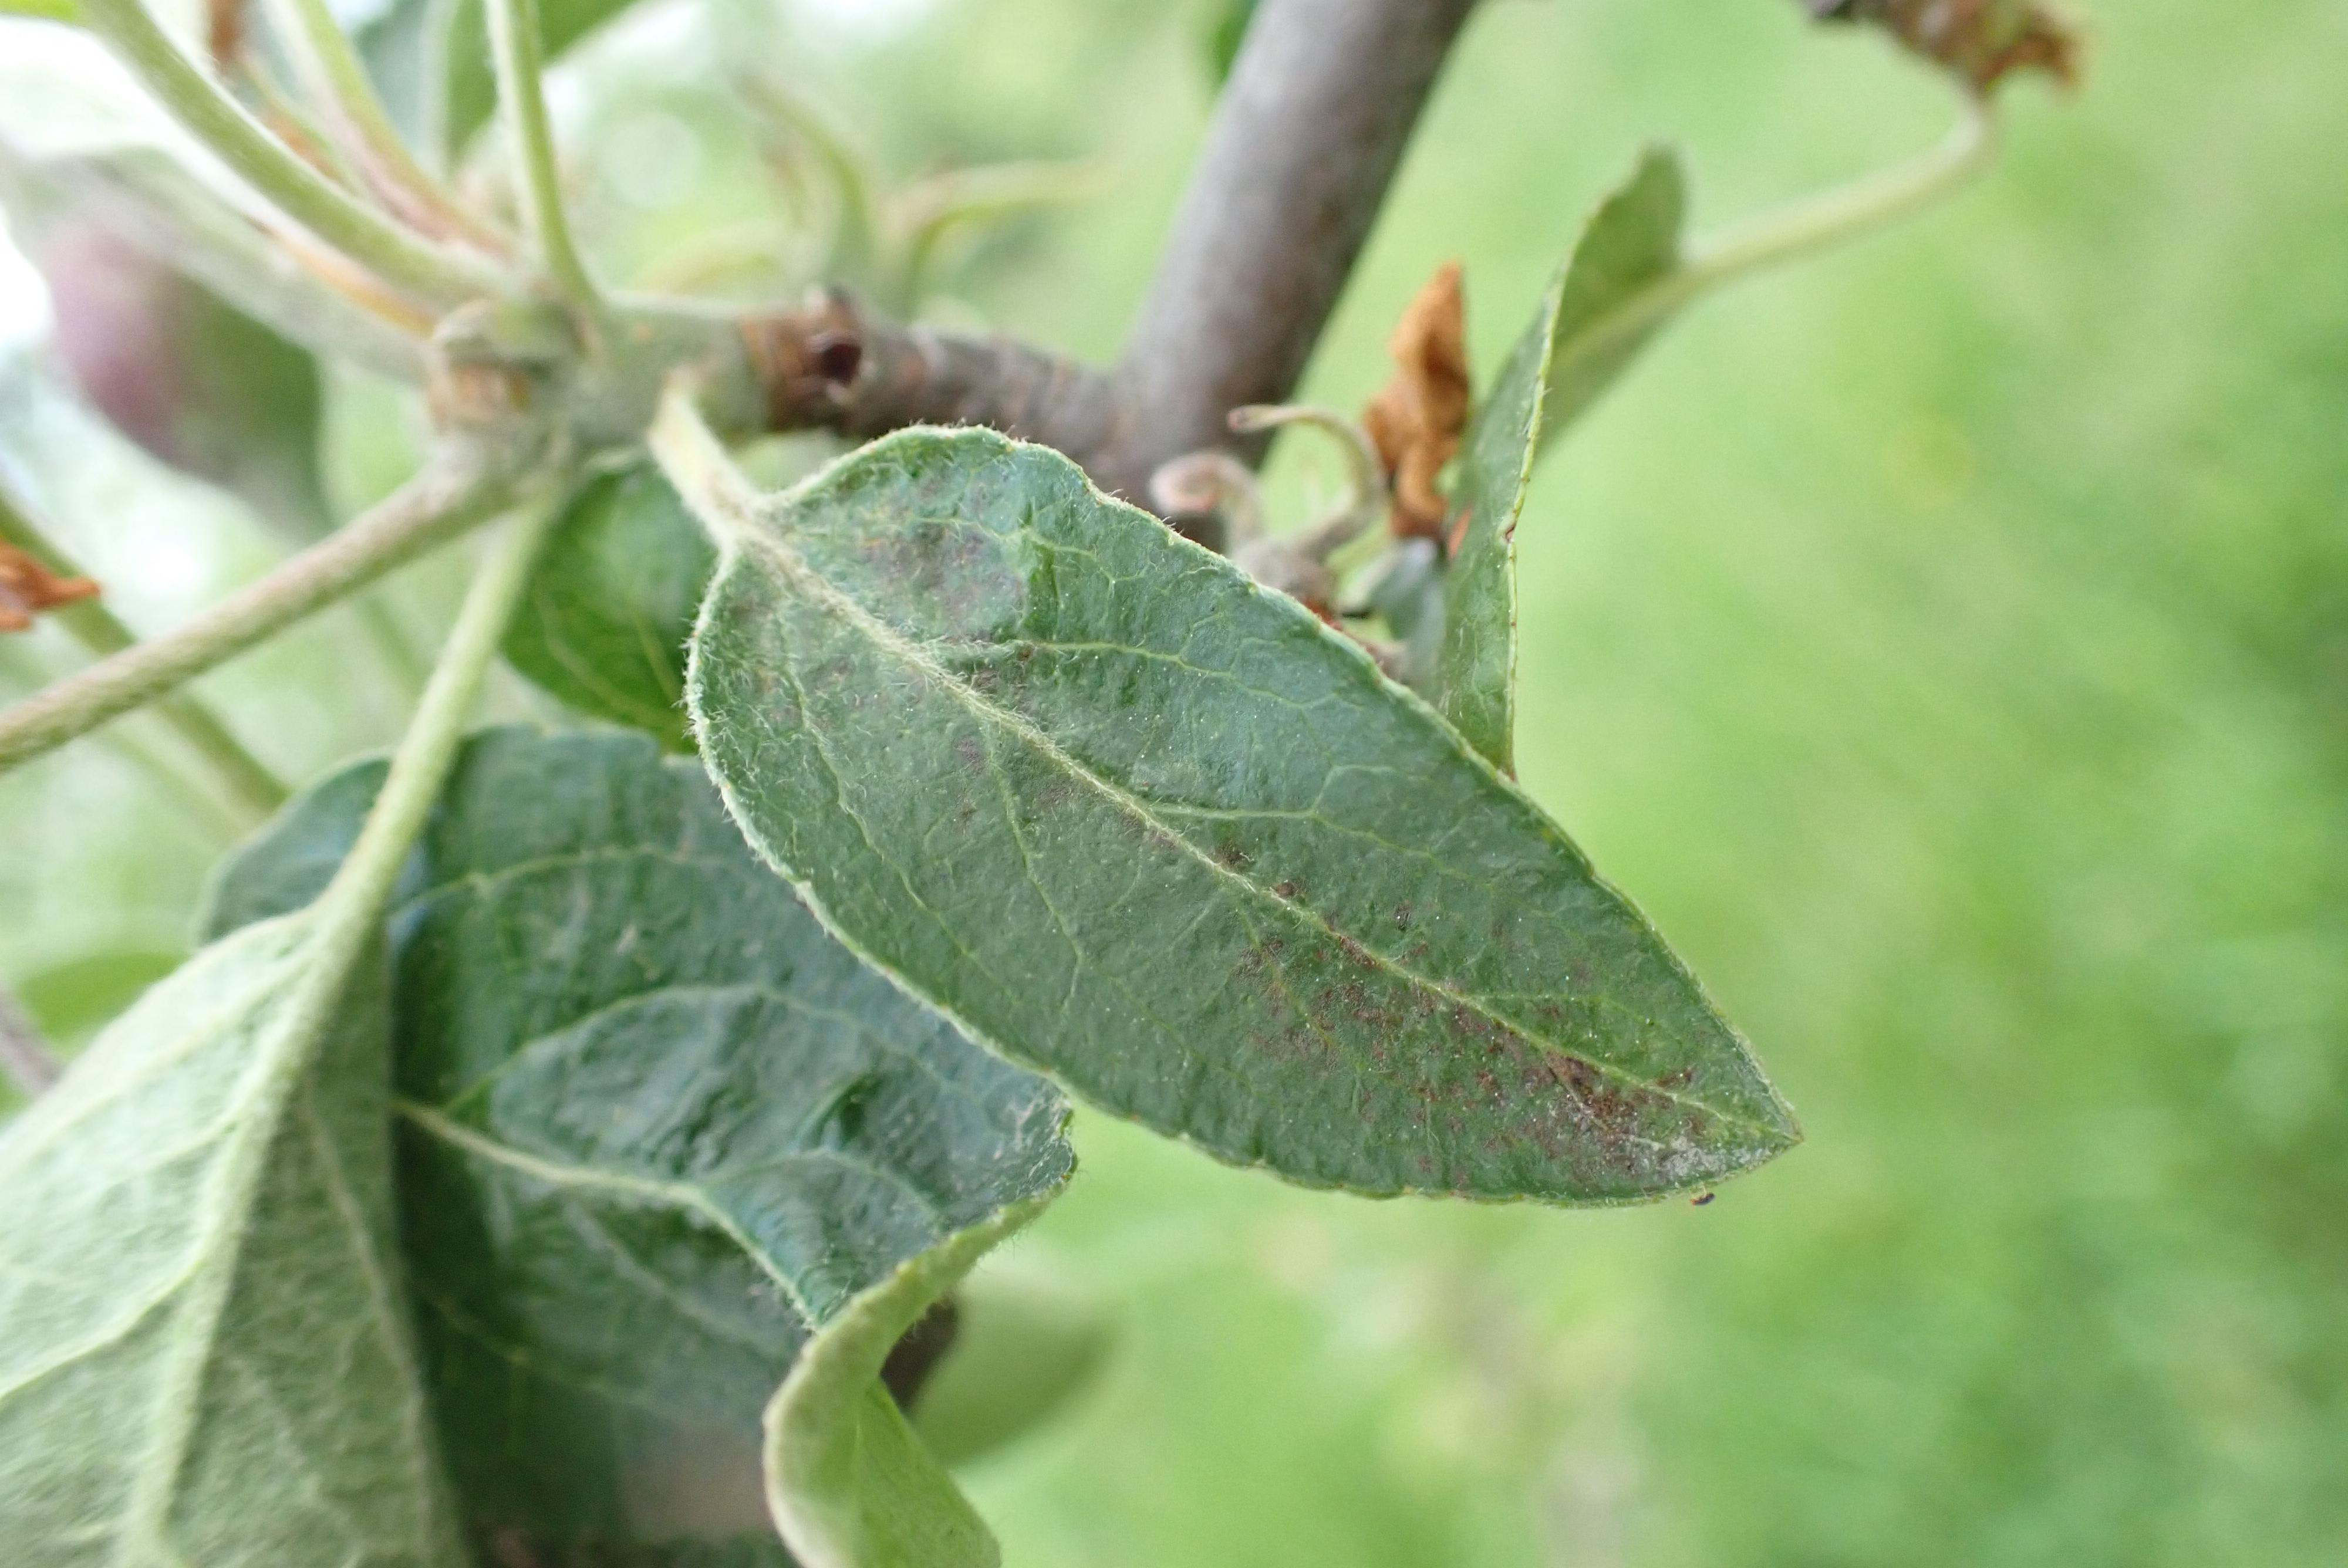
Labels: scab